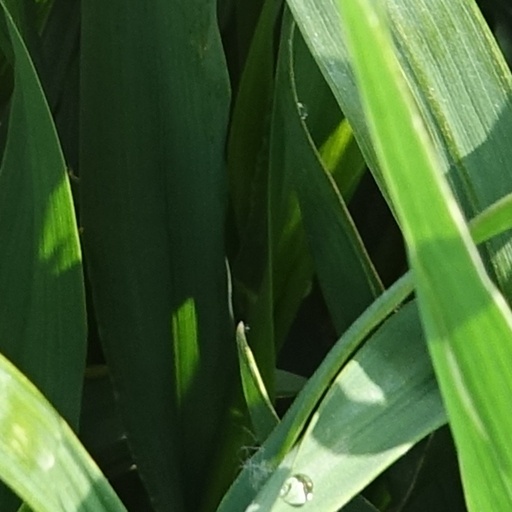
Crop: wheat